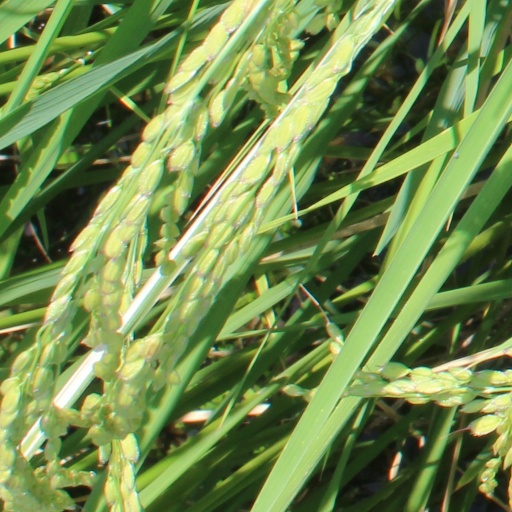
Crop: rice